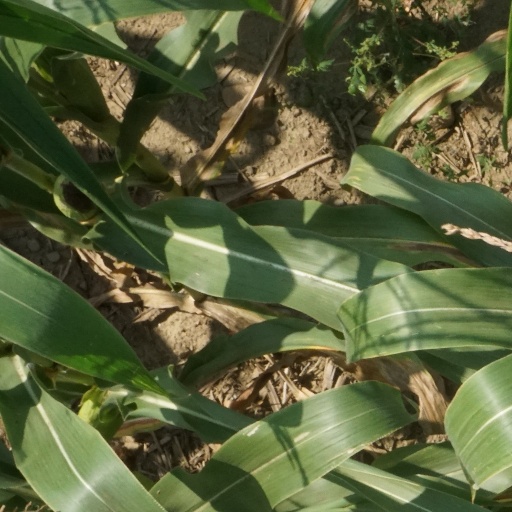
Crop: maize; corn